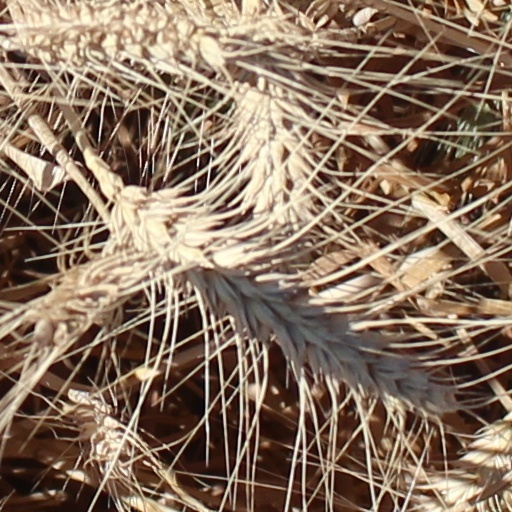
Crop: wheat